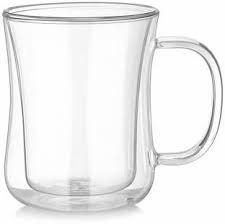
Waste category: glass